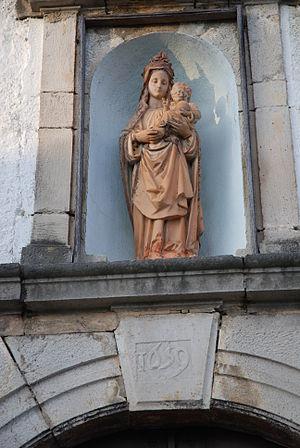
Ahetze (Pyrénées-Atlantiques), entrée de l'église
Ahetze est une commune française, située dans le département des Pyrénées-Atlantiques en région Nouvelle-Aquitaine.
L'église Saint-Martin d'Ahetze se situe sur la commune d'Ahetze, dans le département français des Pyrénées-Atlantiques. Sa construction date partiellement du XVIᵉ siècle. Elle est inscrite aux monuments historiques depuis 1973. Elle est dédiée à saint Martin.